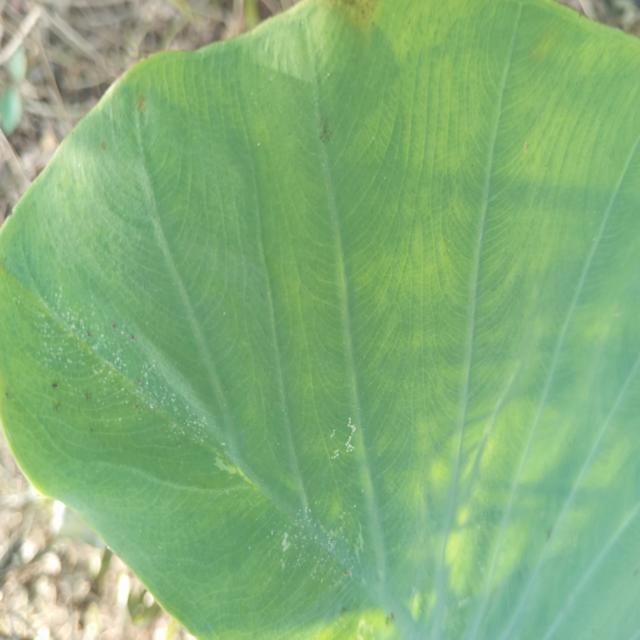
Label: Healthy